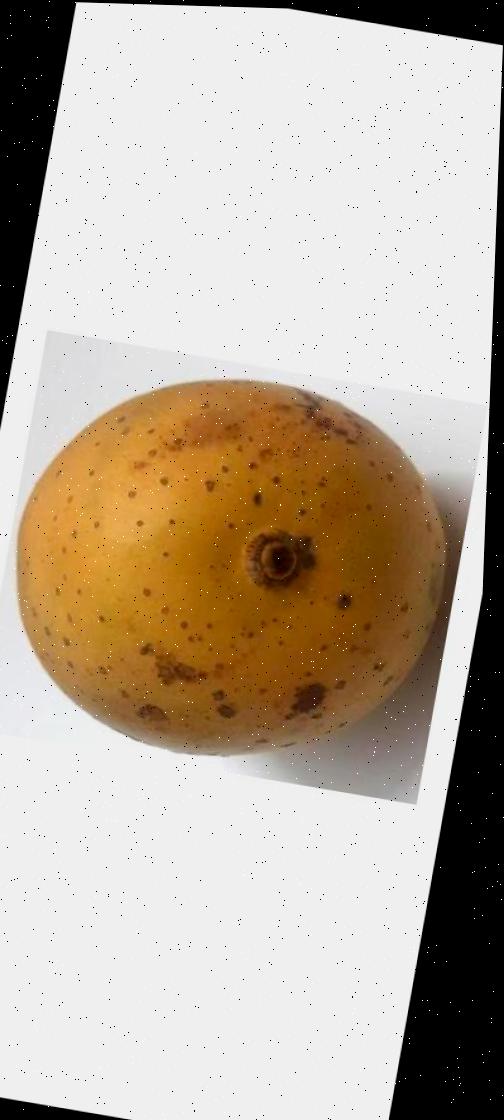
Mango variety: Gourmoti